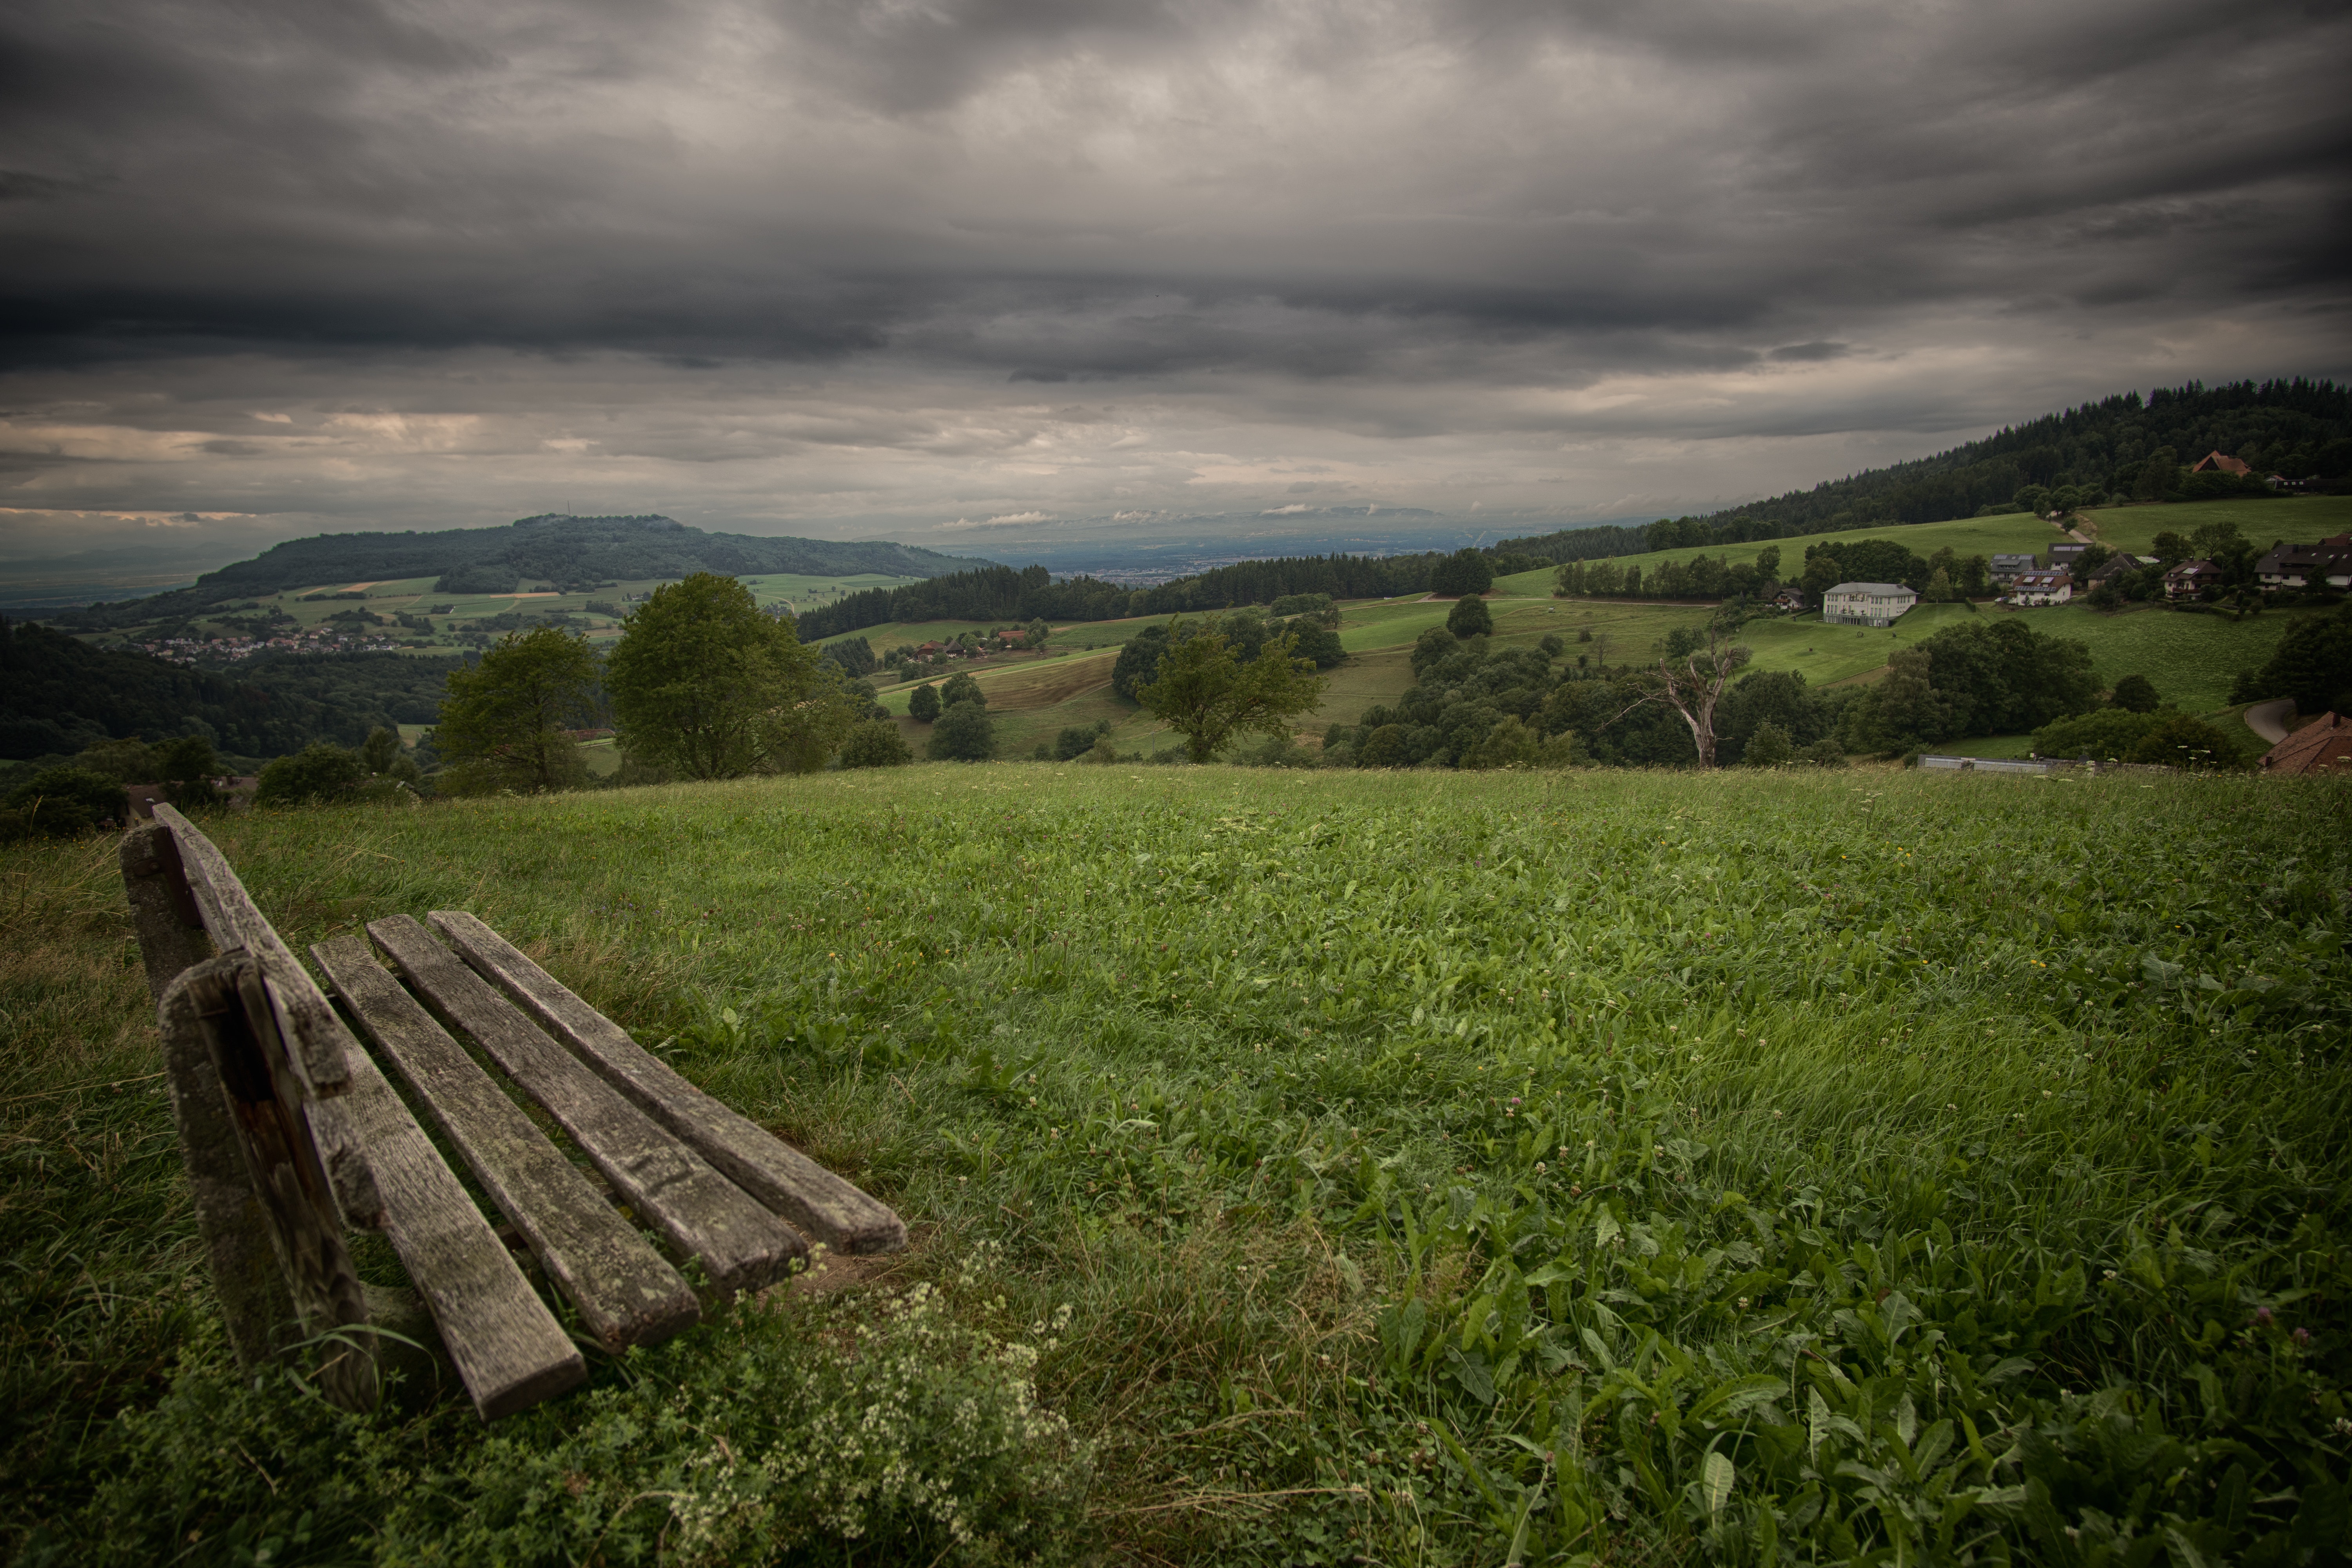
green, nature, natural landscape, grassland, grass, sky, highland, hill, cloud, natural environment, pasture, meadow, atmospheric phenomenon, field, rural area, wilderness, mountain, landscape, tree, morning, land lot, prairie, plain, fell, farm, grass family, valley, spring, atmosphere, hill station, sunlight, road, plant, horizon, forest, meteorological phenomenon, house